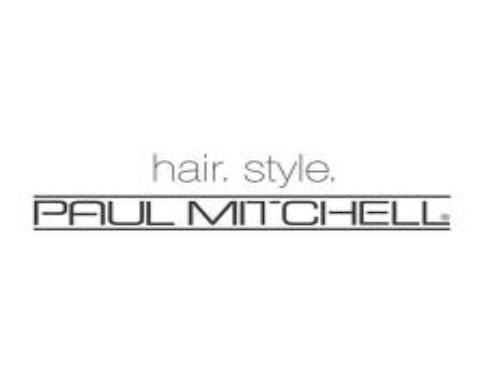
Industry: Necessities